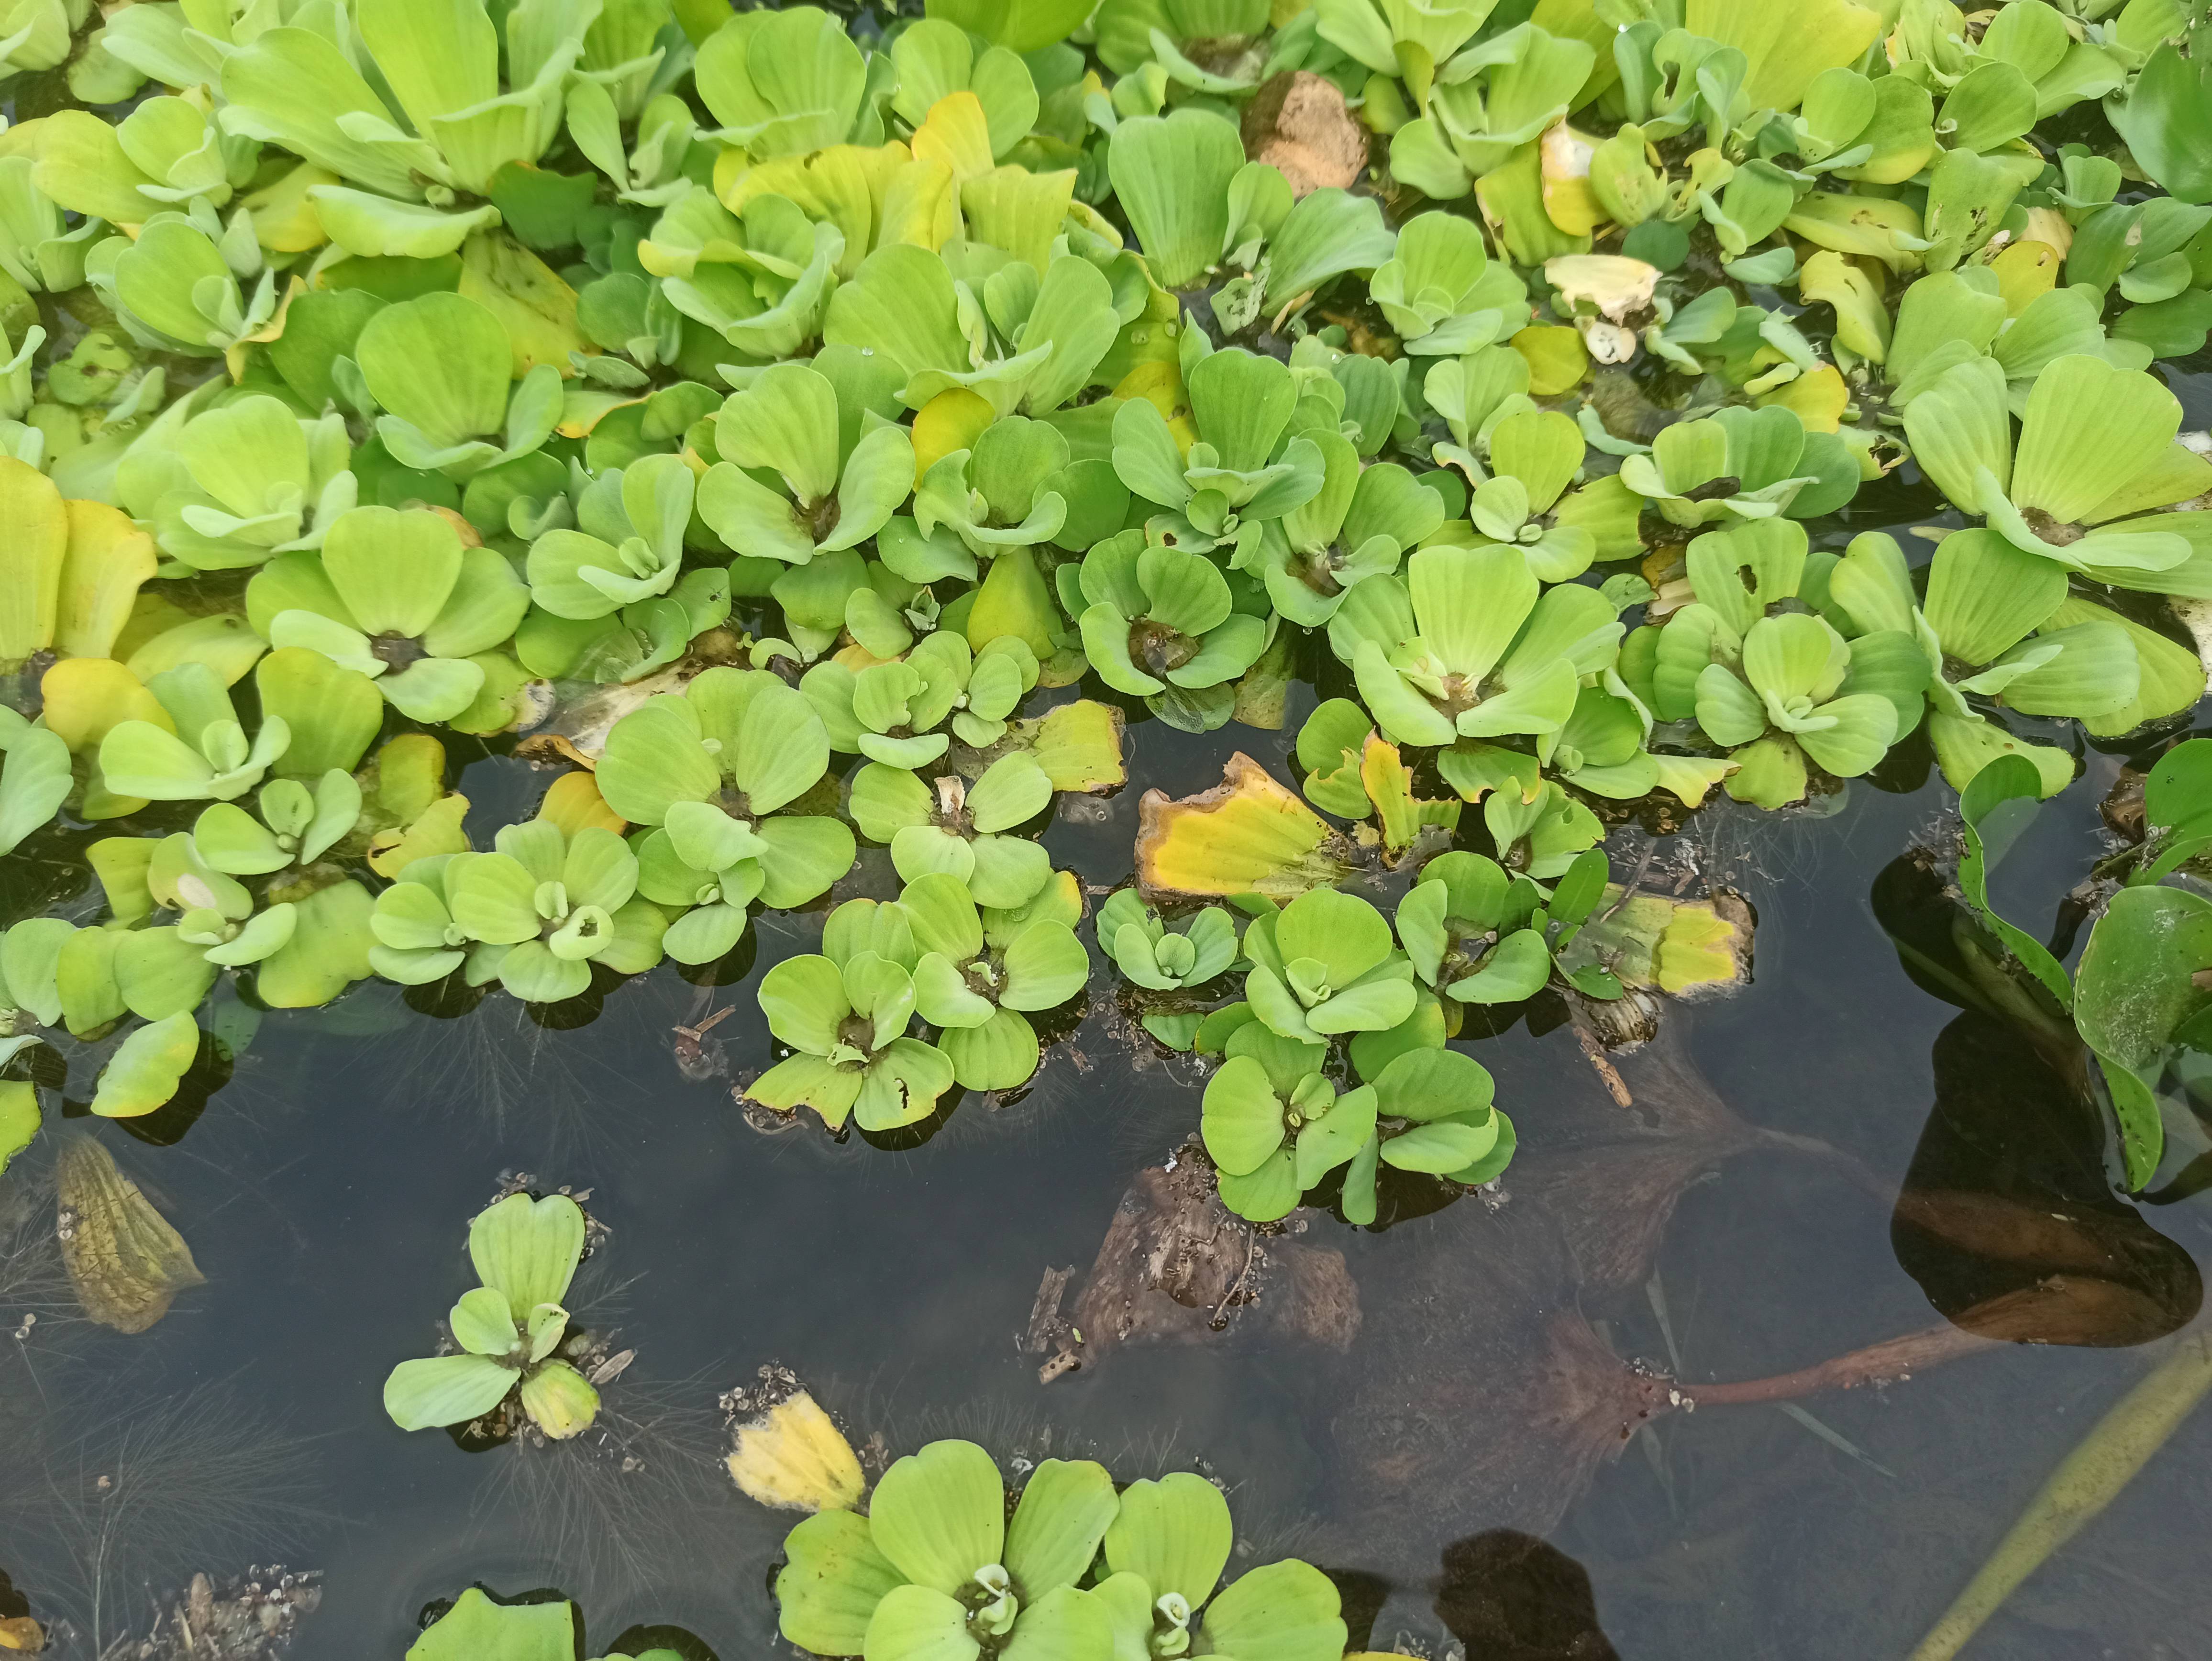
Species: Water Lettuce (Pistia stratiotes)